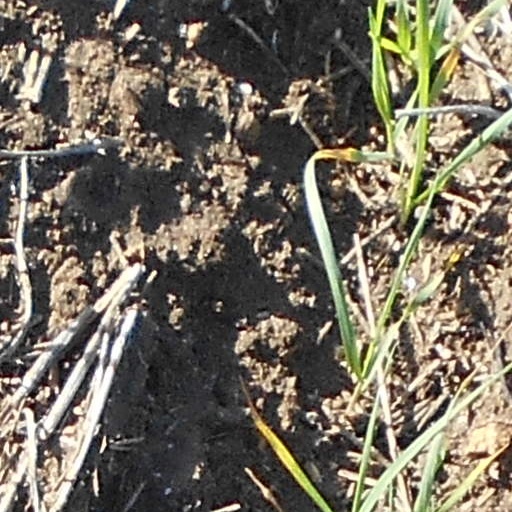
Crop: wheat